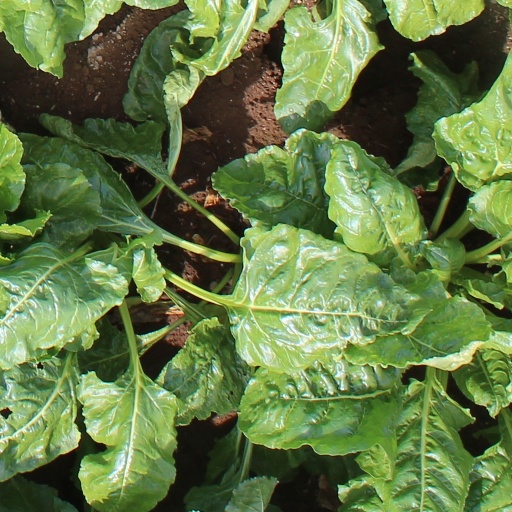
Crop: sugar beet